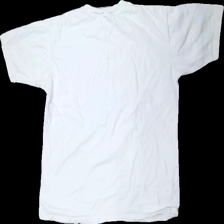
View: back
Type: T-shirt
Category: Unisex
Brand: Missing
Colors: White, Red, Green, Multicolor
Material: 100% Cotton
Pattern: Other
Cut: Regular, C-collar
Season: All
Trend: 90s
Damage: stains
Damage location: bottom center
Damage 2: stain
Damage 2 location: bottom right
Price range: 50-100
Recommended usage: Reuse
Description: White 90s t-shirt with print